Michèle Kahn

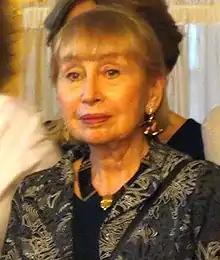
Michèle Kahn

Michèle Kahn (born 1 December 1940 in Nice) is a French writer who later lived in Strasbourg and currently in Paris. She first wrote books for the young (about a hundred), and mainly addressed the adult public from 1997. Her novels, strongly anchored in history and very documented, often inspired by the adventures of the Jewish people, draw readers around the world.